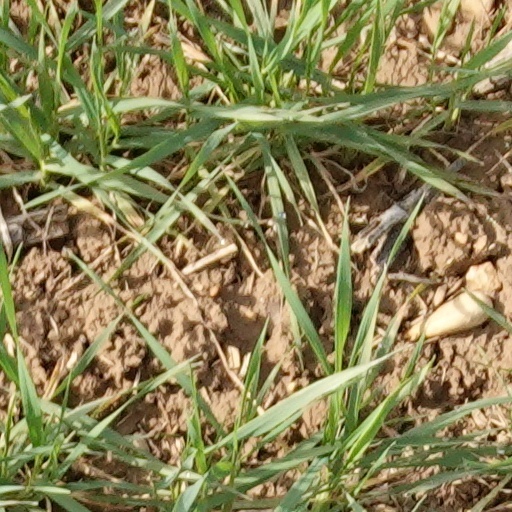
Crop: wheat